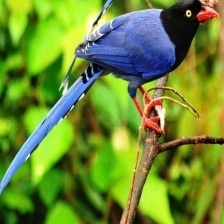
Species: TAIWAN MAGPIE
Scientific name: UROCISSA CAERULEA
ImageNet parent category: magpie